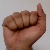
The image shows a hand gesture representing the letter 'A' in Indian Sign Language.